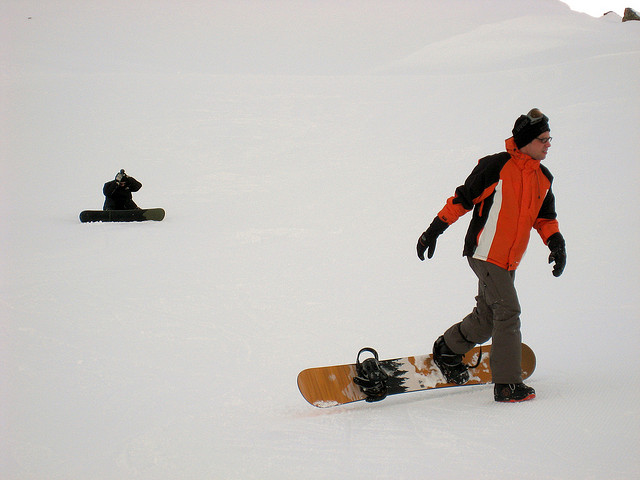
user: Given an image and a question. Answer the question in a short answer. Question: Who is the manufacturer of the snowboard worn by the person in the orange coat? Short Answer:
assistant: burton